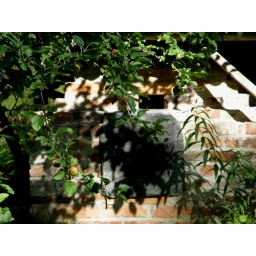
Taken at Saurisaari outdoor museum, near Helsinki. Liked the way the apple tree casts shadows on the door of the oven